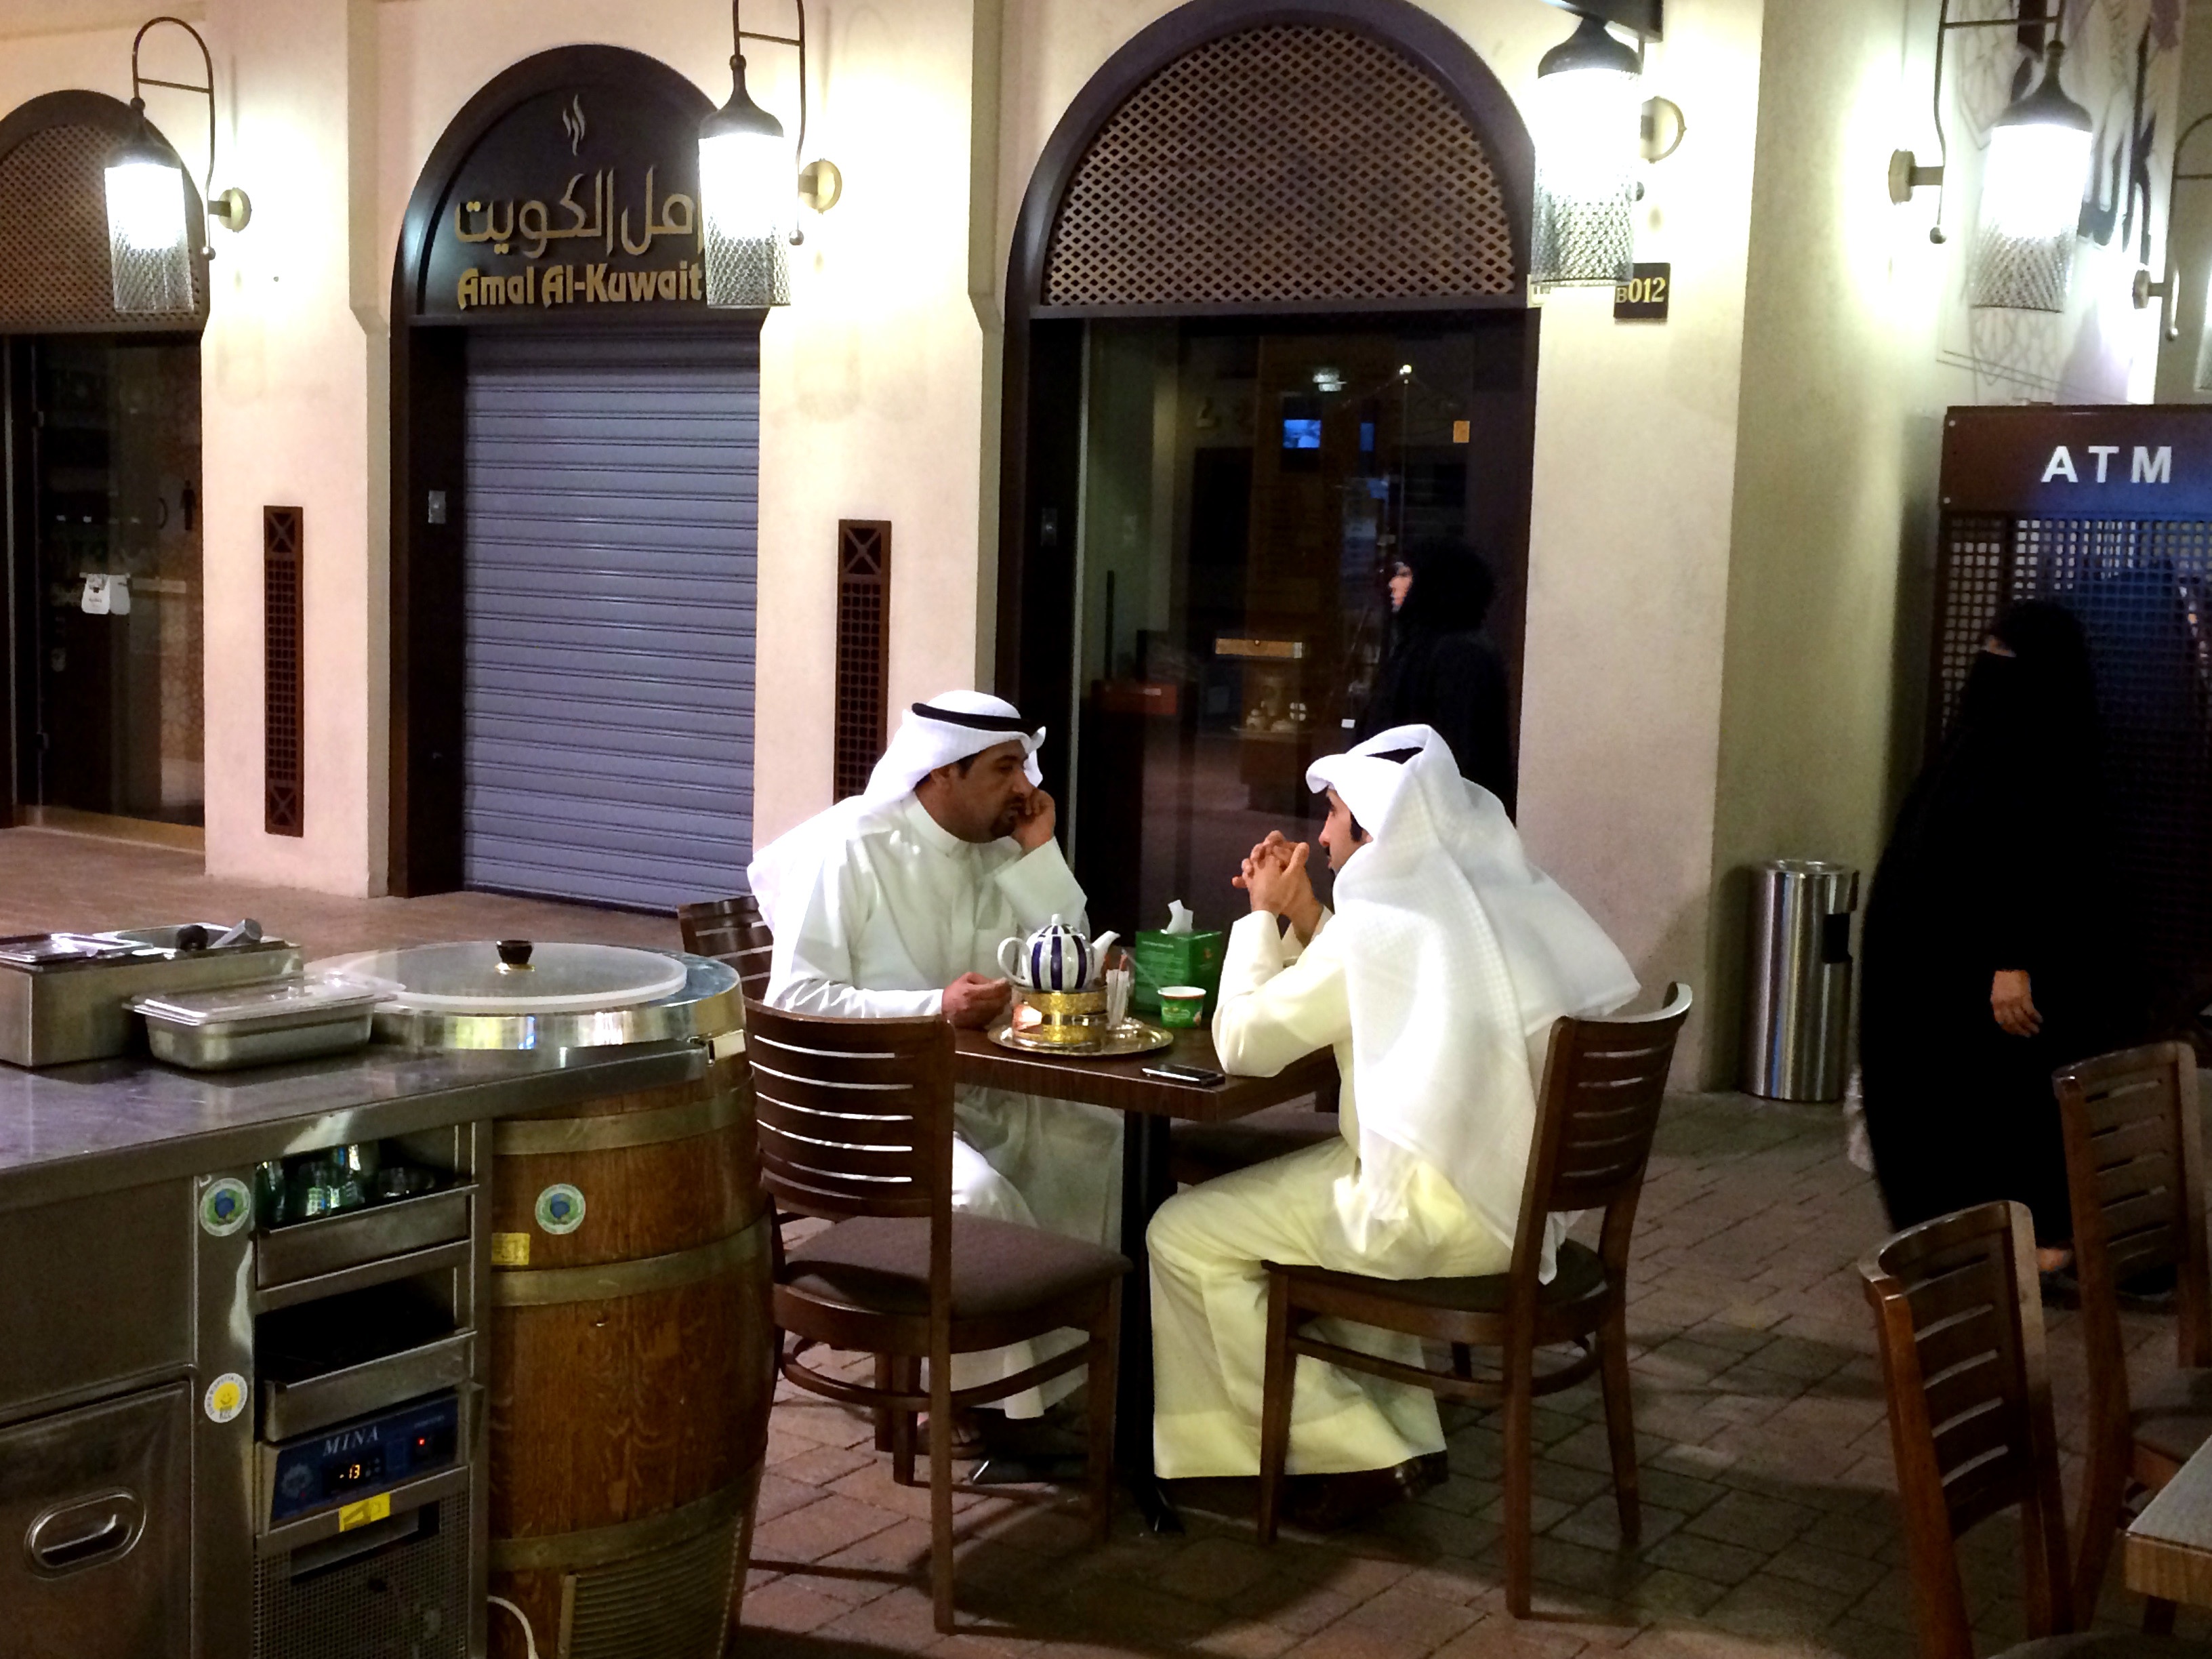
restaurant, bar, meal, interior design, coffeehouse